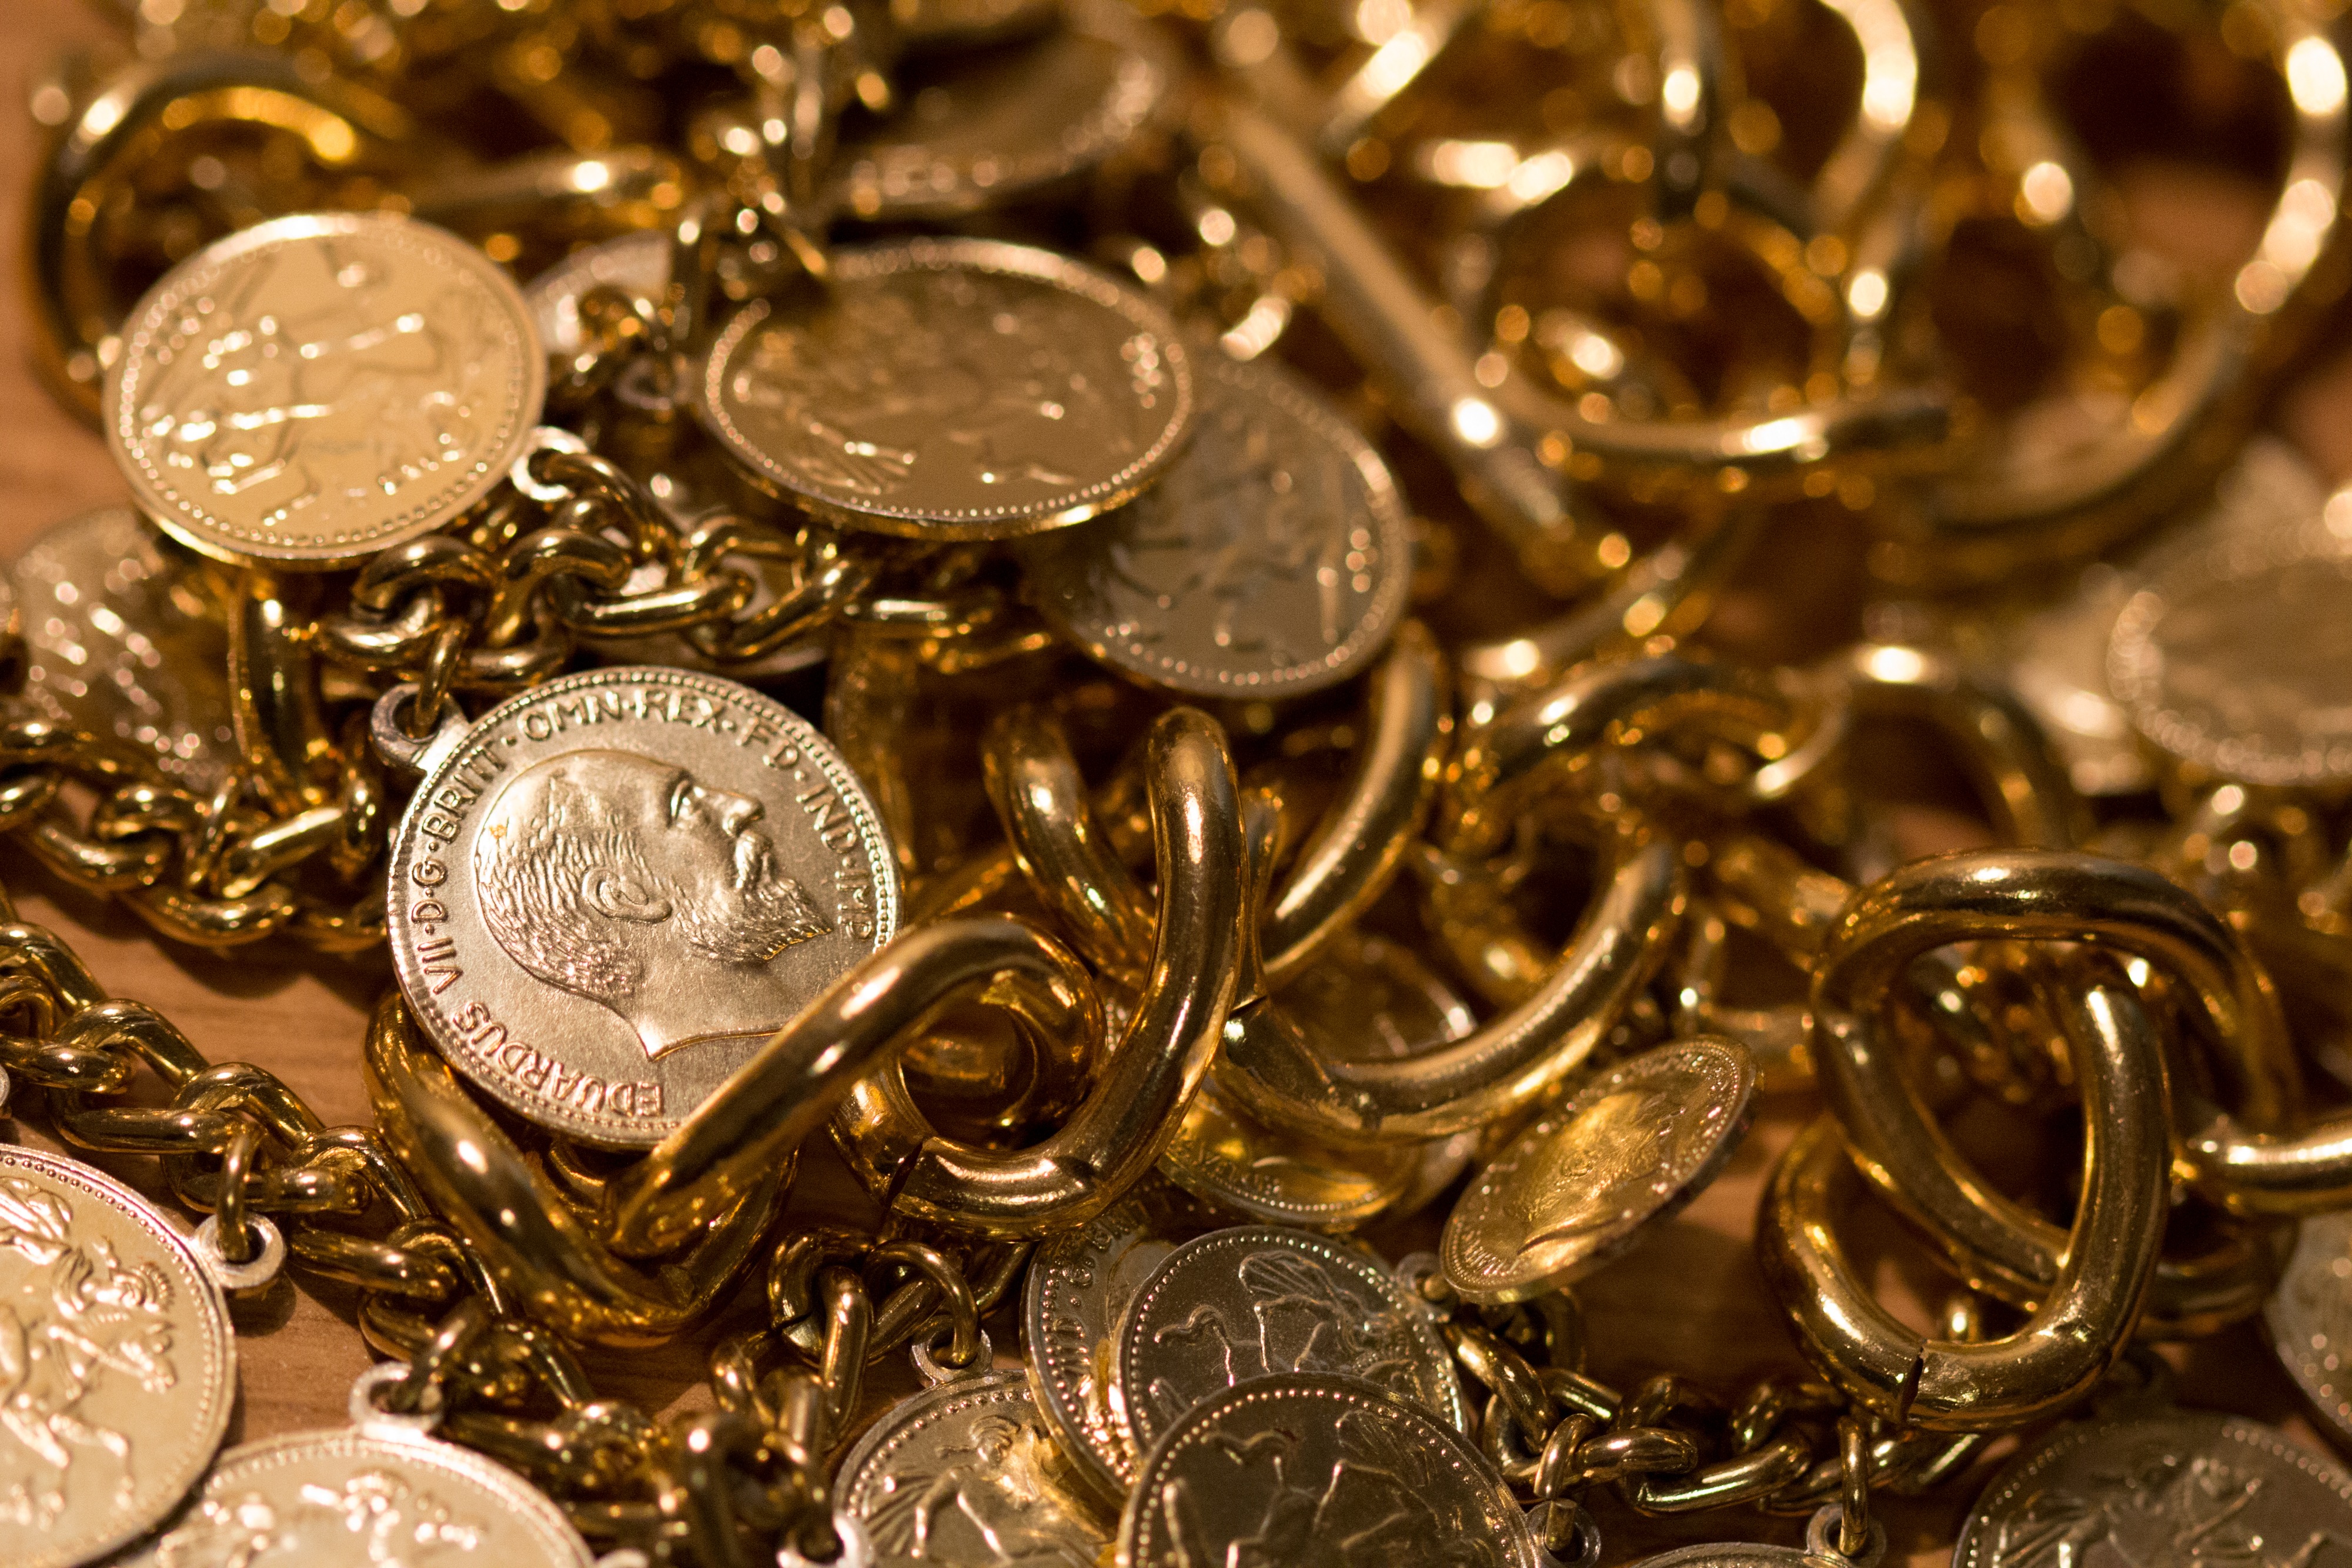
golden, metal, money, material, gold, silver, currency, coin, rich, treasure, fashion accessory